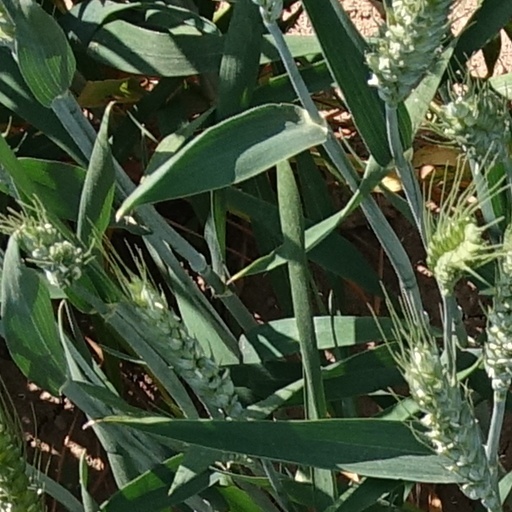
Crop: wheat